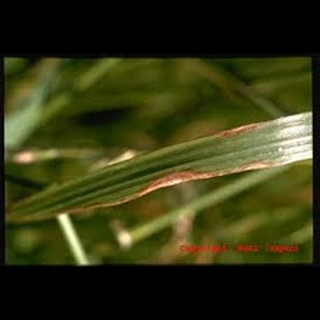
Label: wheat_leaf_blight